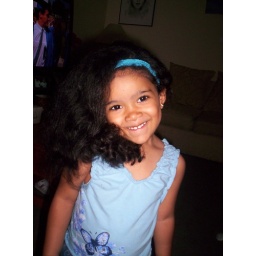
This is my God-daughter. Everyone, meet Alaya. She was also the flower girl in our wedding.